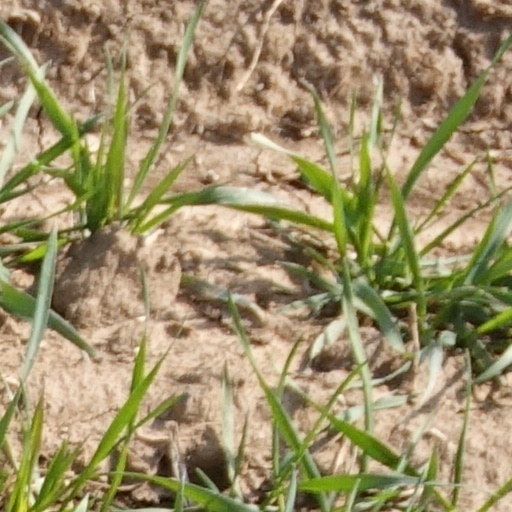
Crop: wheat